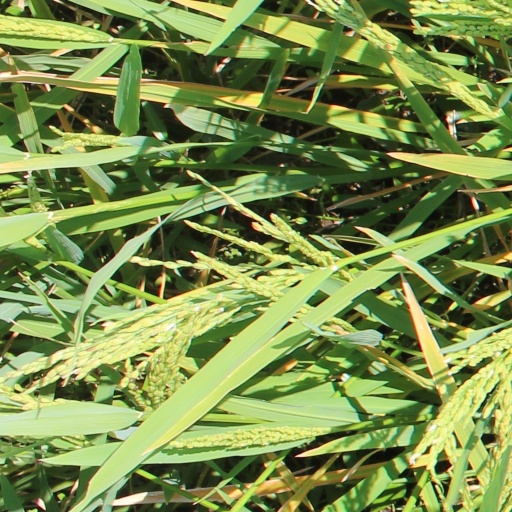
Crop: rice